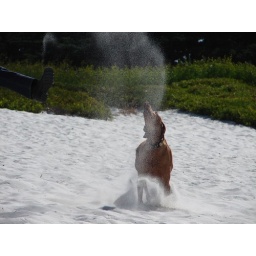
this woman would kick sand in the air and her dog would jump for it. every time. it was awesome.